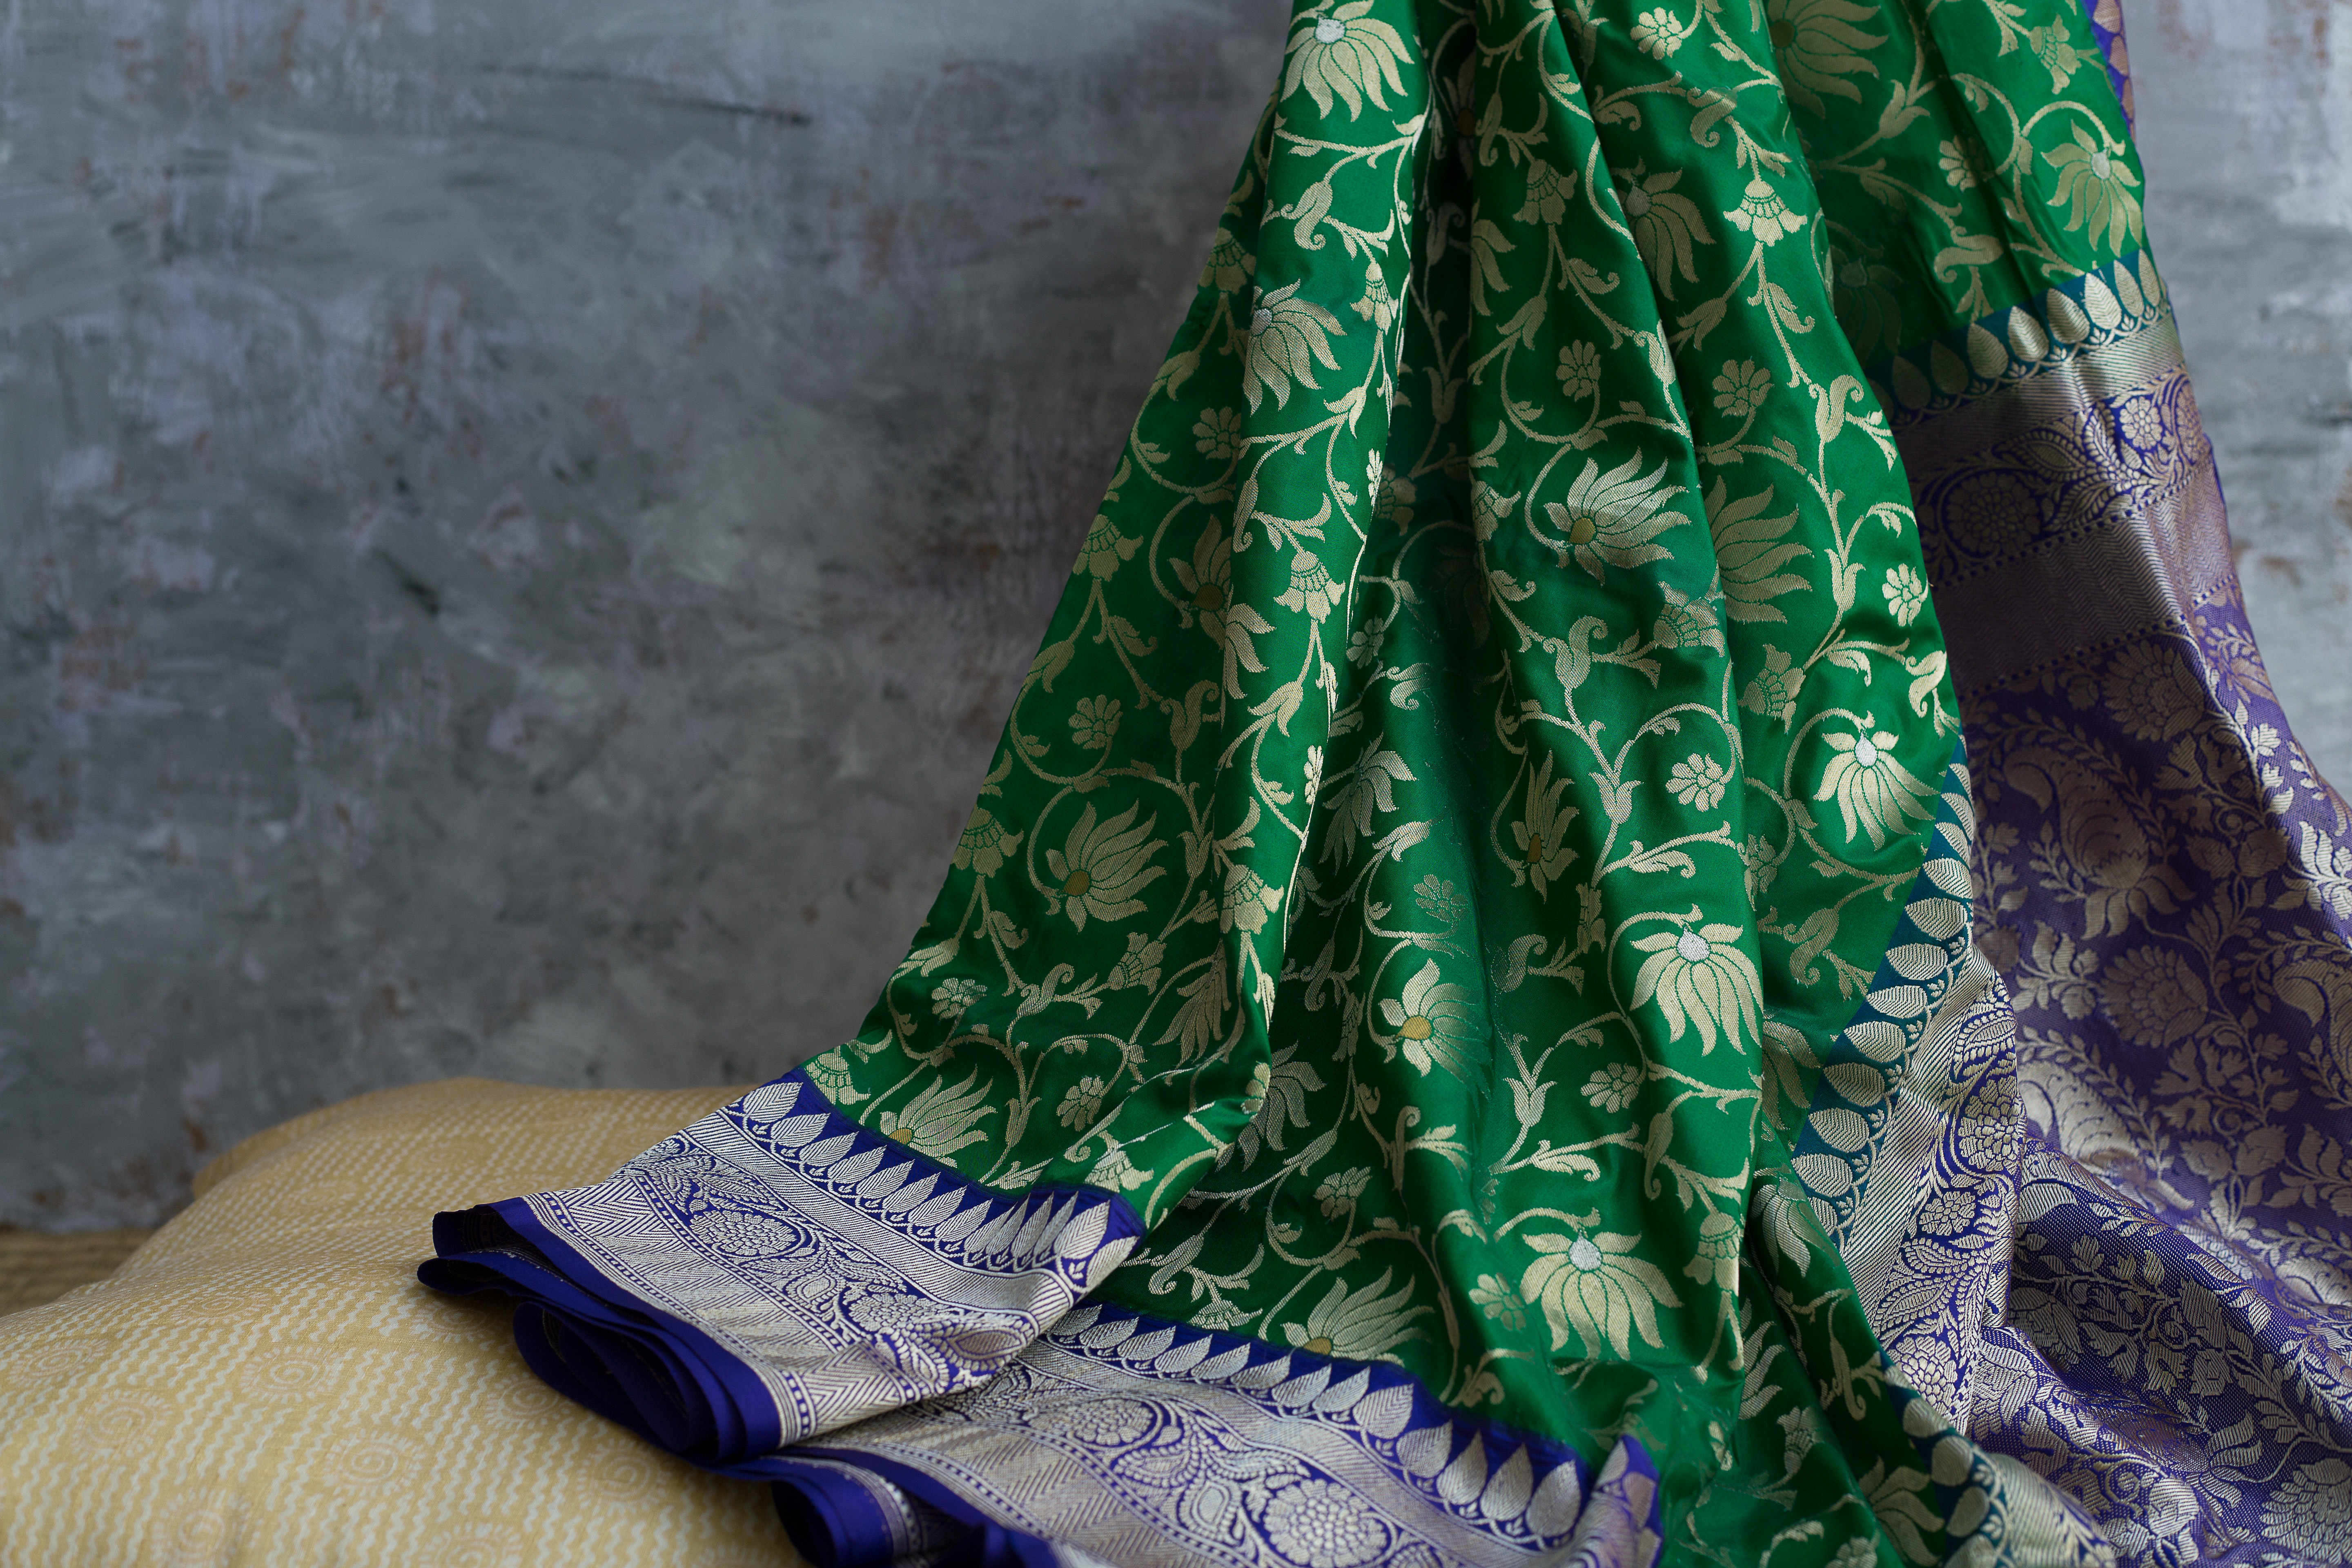
wedding, wear, green, stole, scarf, silk, textile, wool, shawl, fashion accessory, pattern, motif, knitting